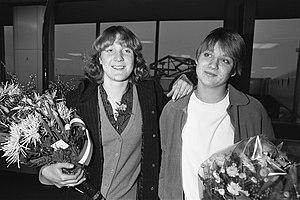
Jolanda van Meggelen est une judokate néerlandaise des années 1980.